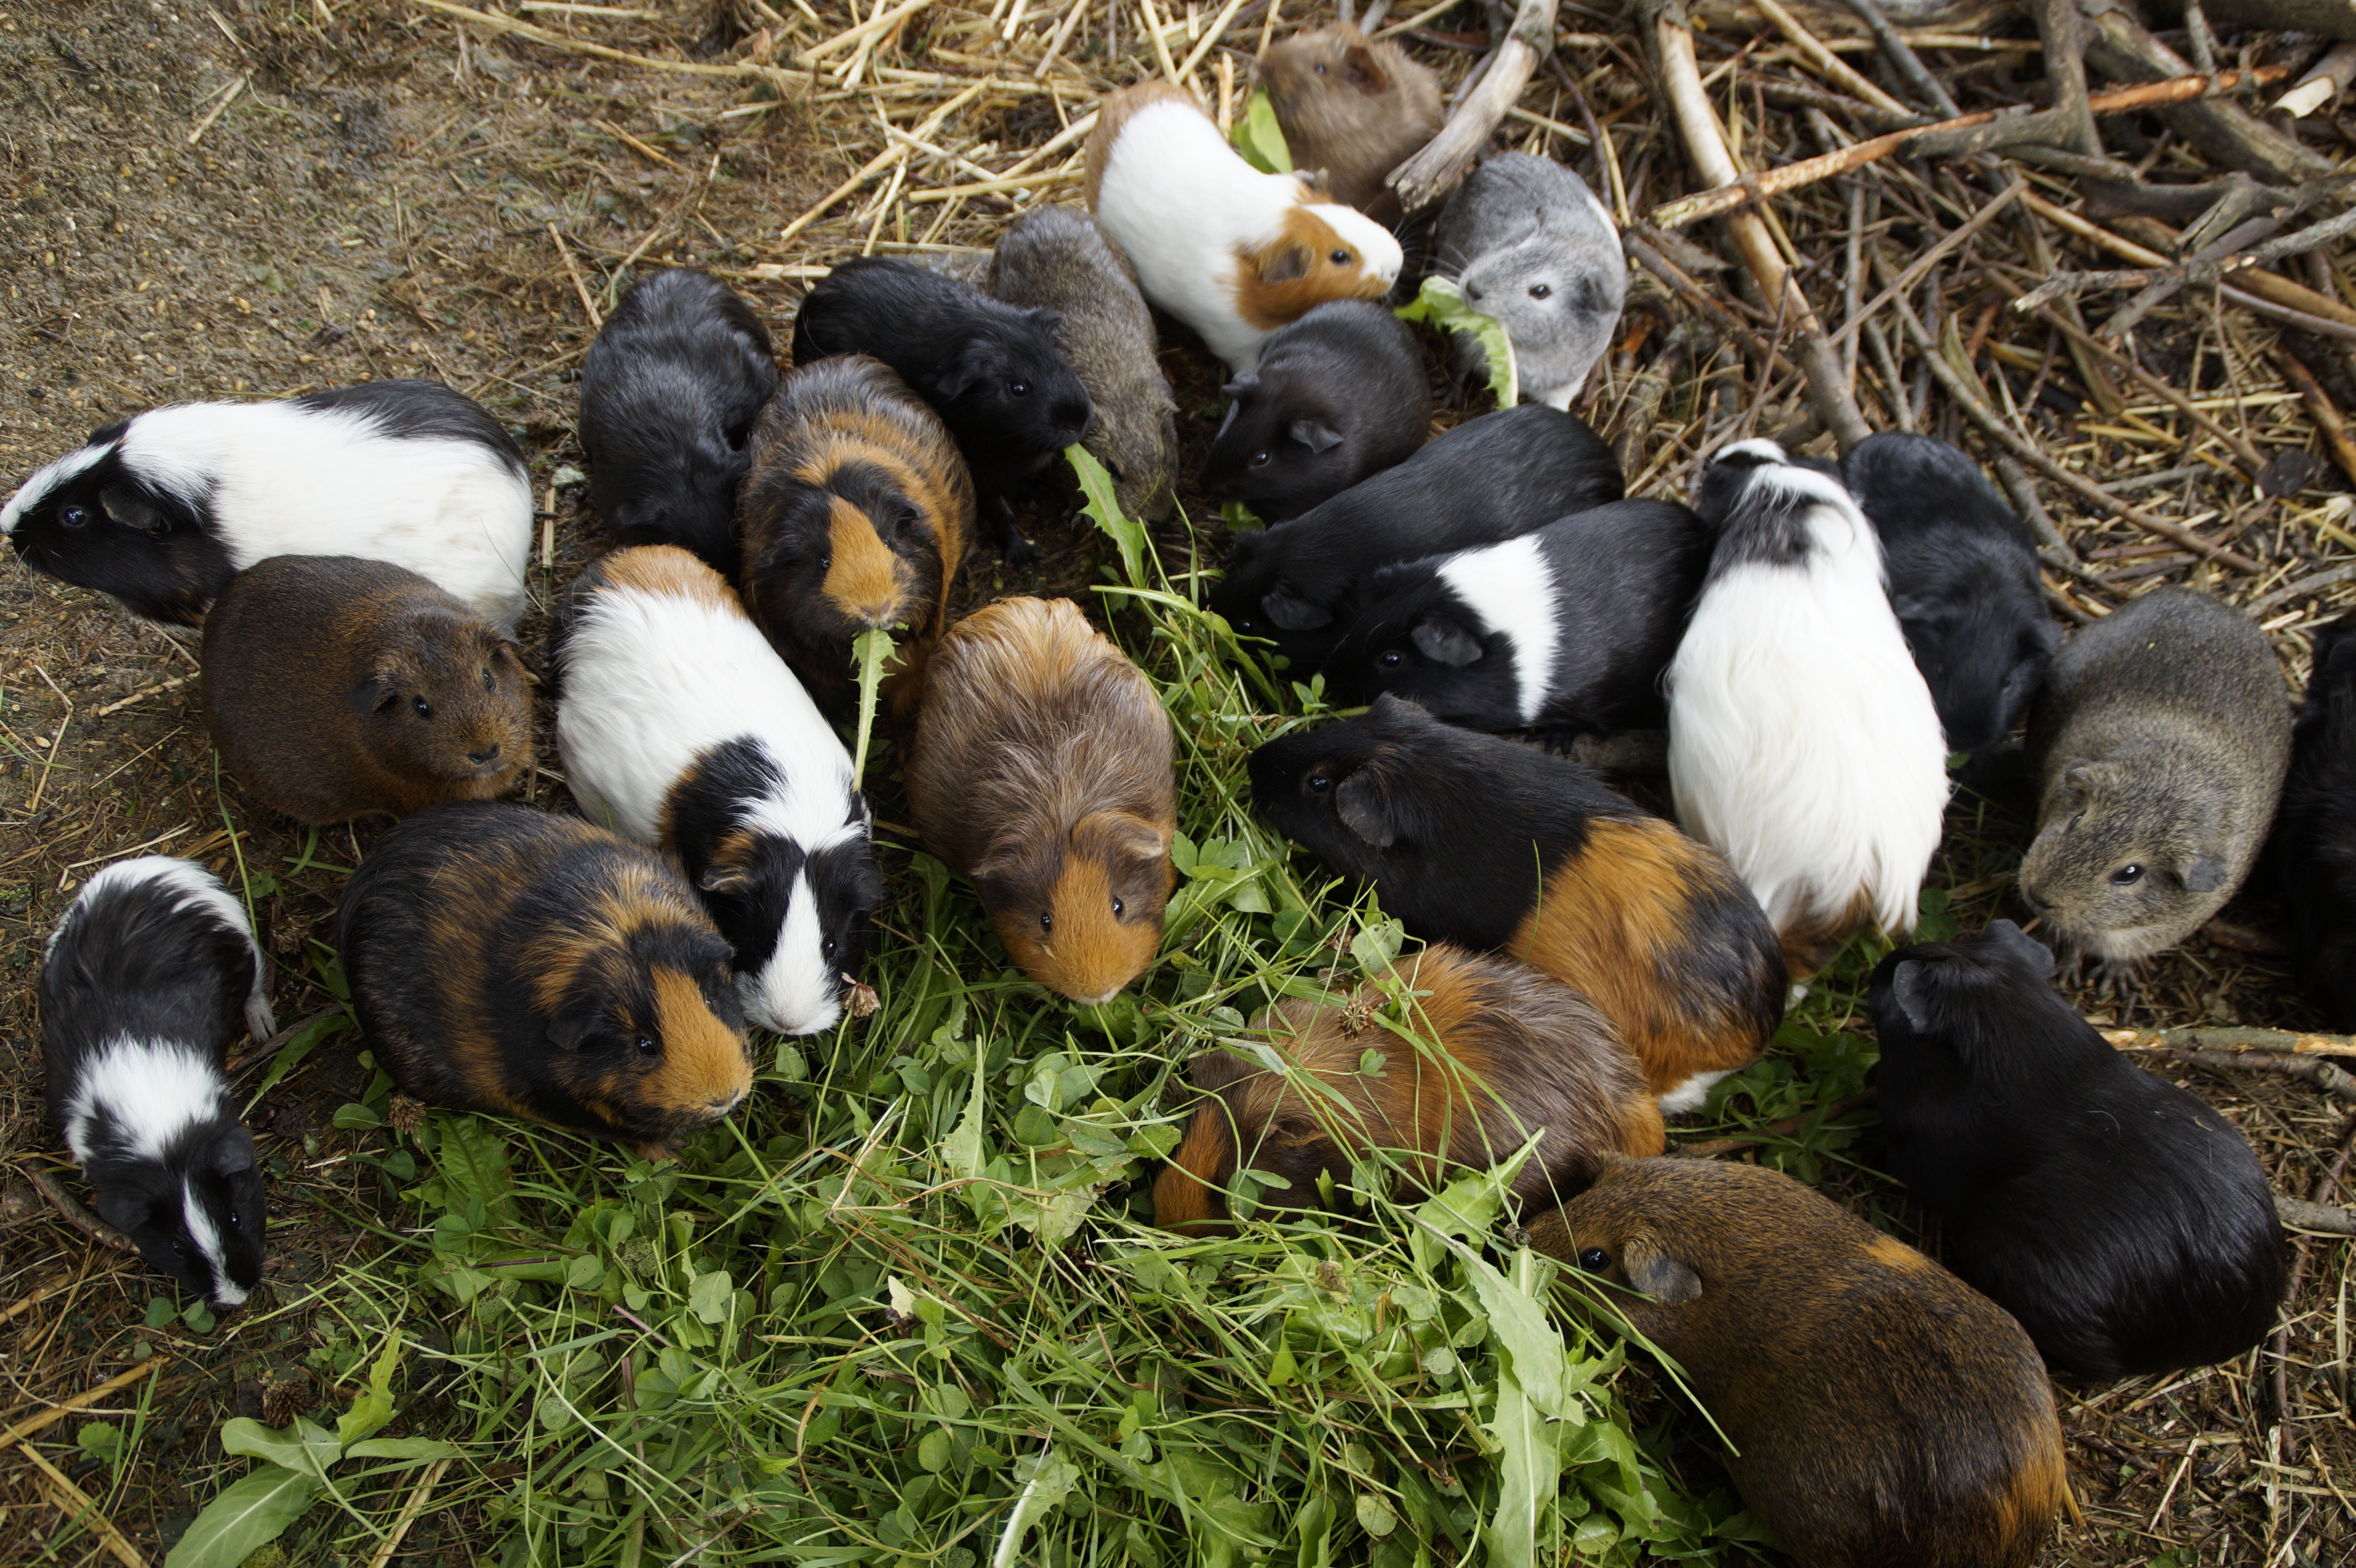
bird, feed, mammal, eat, guinea pig, pets, feeding, duck, vegetarian, vertebrate, many, breeding, mass, quantitative, animal husbandry, small animals, green fodder, guinea pig breeding